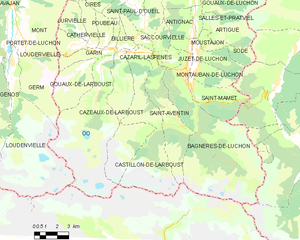
Castillon-de-Larboust est une commune française située dans le département de la Haute-Garonne, en région Occitanie.